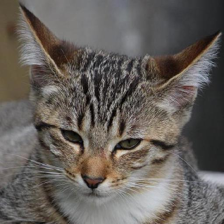
Label: animals